Hugh Marshall Hole

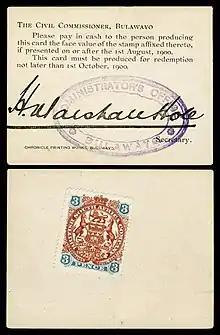
Bulawayo, Zimbabwe, 3 Pence (1900), Boer War currency issued by authority of Lt. Col. Hugh Marshall Hole.

Marshall Hole is best known for issuing "Marshall Hole currency" in Bulawayo in 1900. During the Anglo-Boer War there was a shortage of small change and circulating coinage in Rhodesia. Marshall Hole, who was then serving as Government Secretary for Matabeleland and Civil Commissioner of Bulawayo, authorised the issue of small cards bearing a British South Africa Company postage stamp on the obverse, and an official handstamped signature on the reverse, and these cards circulated as emergency currency between 1 August 1900 and their withdrawal on 1 October 1900. Smith (1967: p332) says "£20,000's worth of stamps were used, and when circulation ceased... it was found that almost exactly £1,000's worth was still outstanding... This £1,000... was clear profit to the Administration and compensated Mr Hole for the ridicule the experiment provoked when he first proposed it."